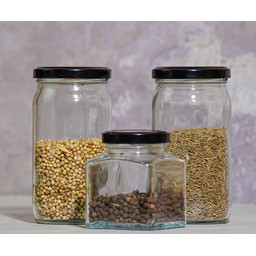
Label: glass